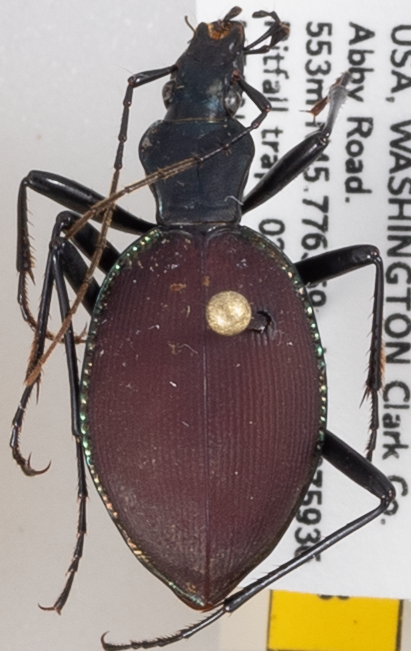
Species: Scaphinotus angusticollis
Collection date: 2019-09-03 04:00:00
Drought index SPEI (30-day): -0.024
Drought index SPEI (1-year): -2.09
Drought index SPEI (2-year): -2.09